Andrew Mynarski

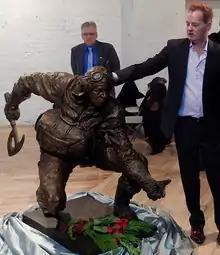
Artist Charlie Johnston with the Andrew Mynarski VC Winnipeg Statue 2014 with Bill Zuk, statue committee chair, in background

The artist presented several concepts to the Committee as sketches and maquettes, with the final statue design chosen in 2013. Johnston created a full-size clay model and arranged to have it cast in bronze in early 2014. He brought it home to Winnipeg from the U.S. foundry that summer. It was unveiled to the public during a reception held 14 November 2014 at Winnipeg's Frame Arts Warehouse.